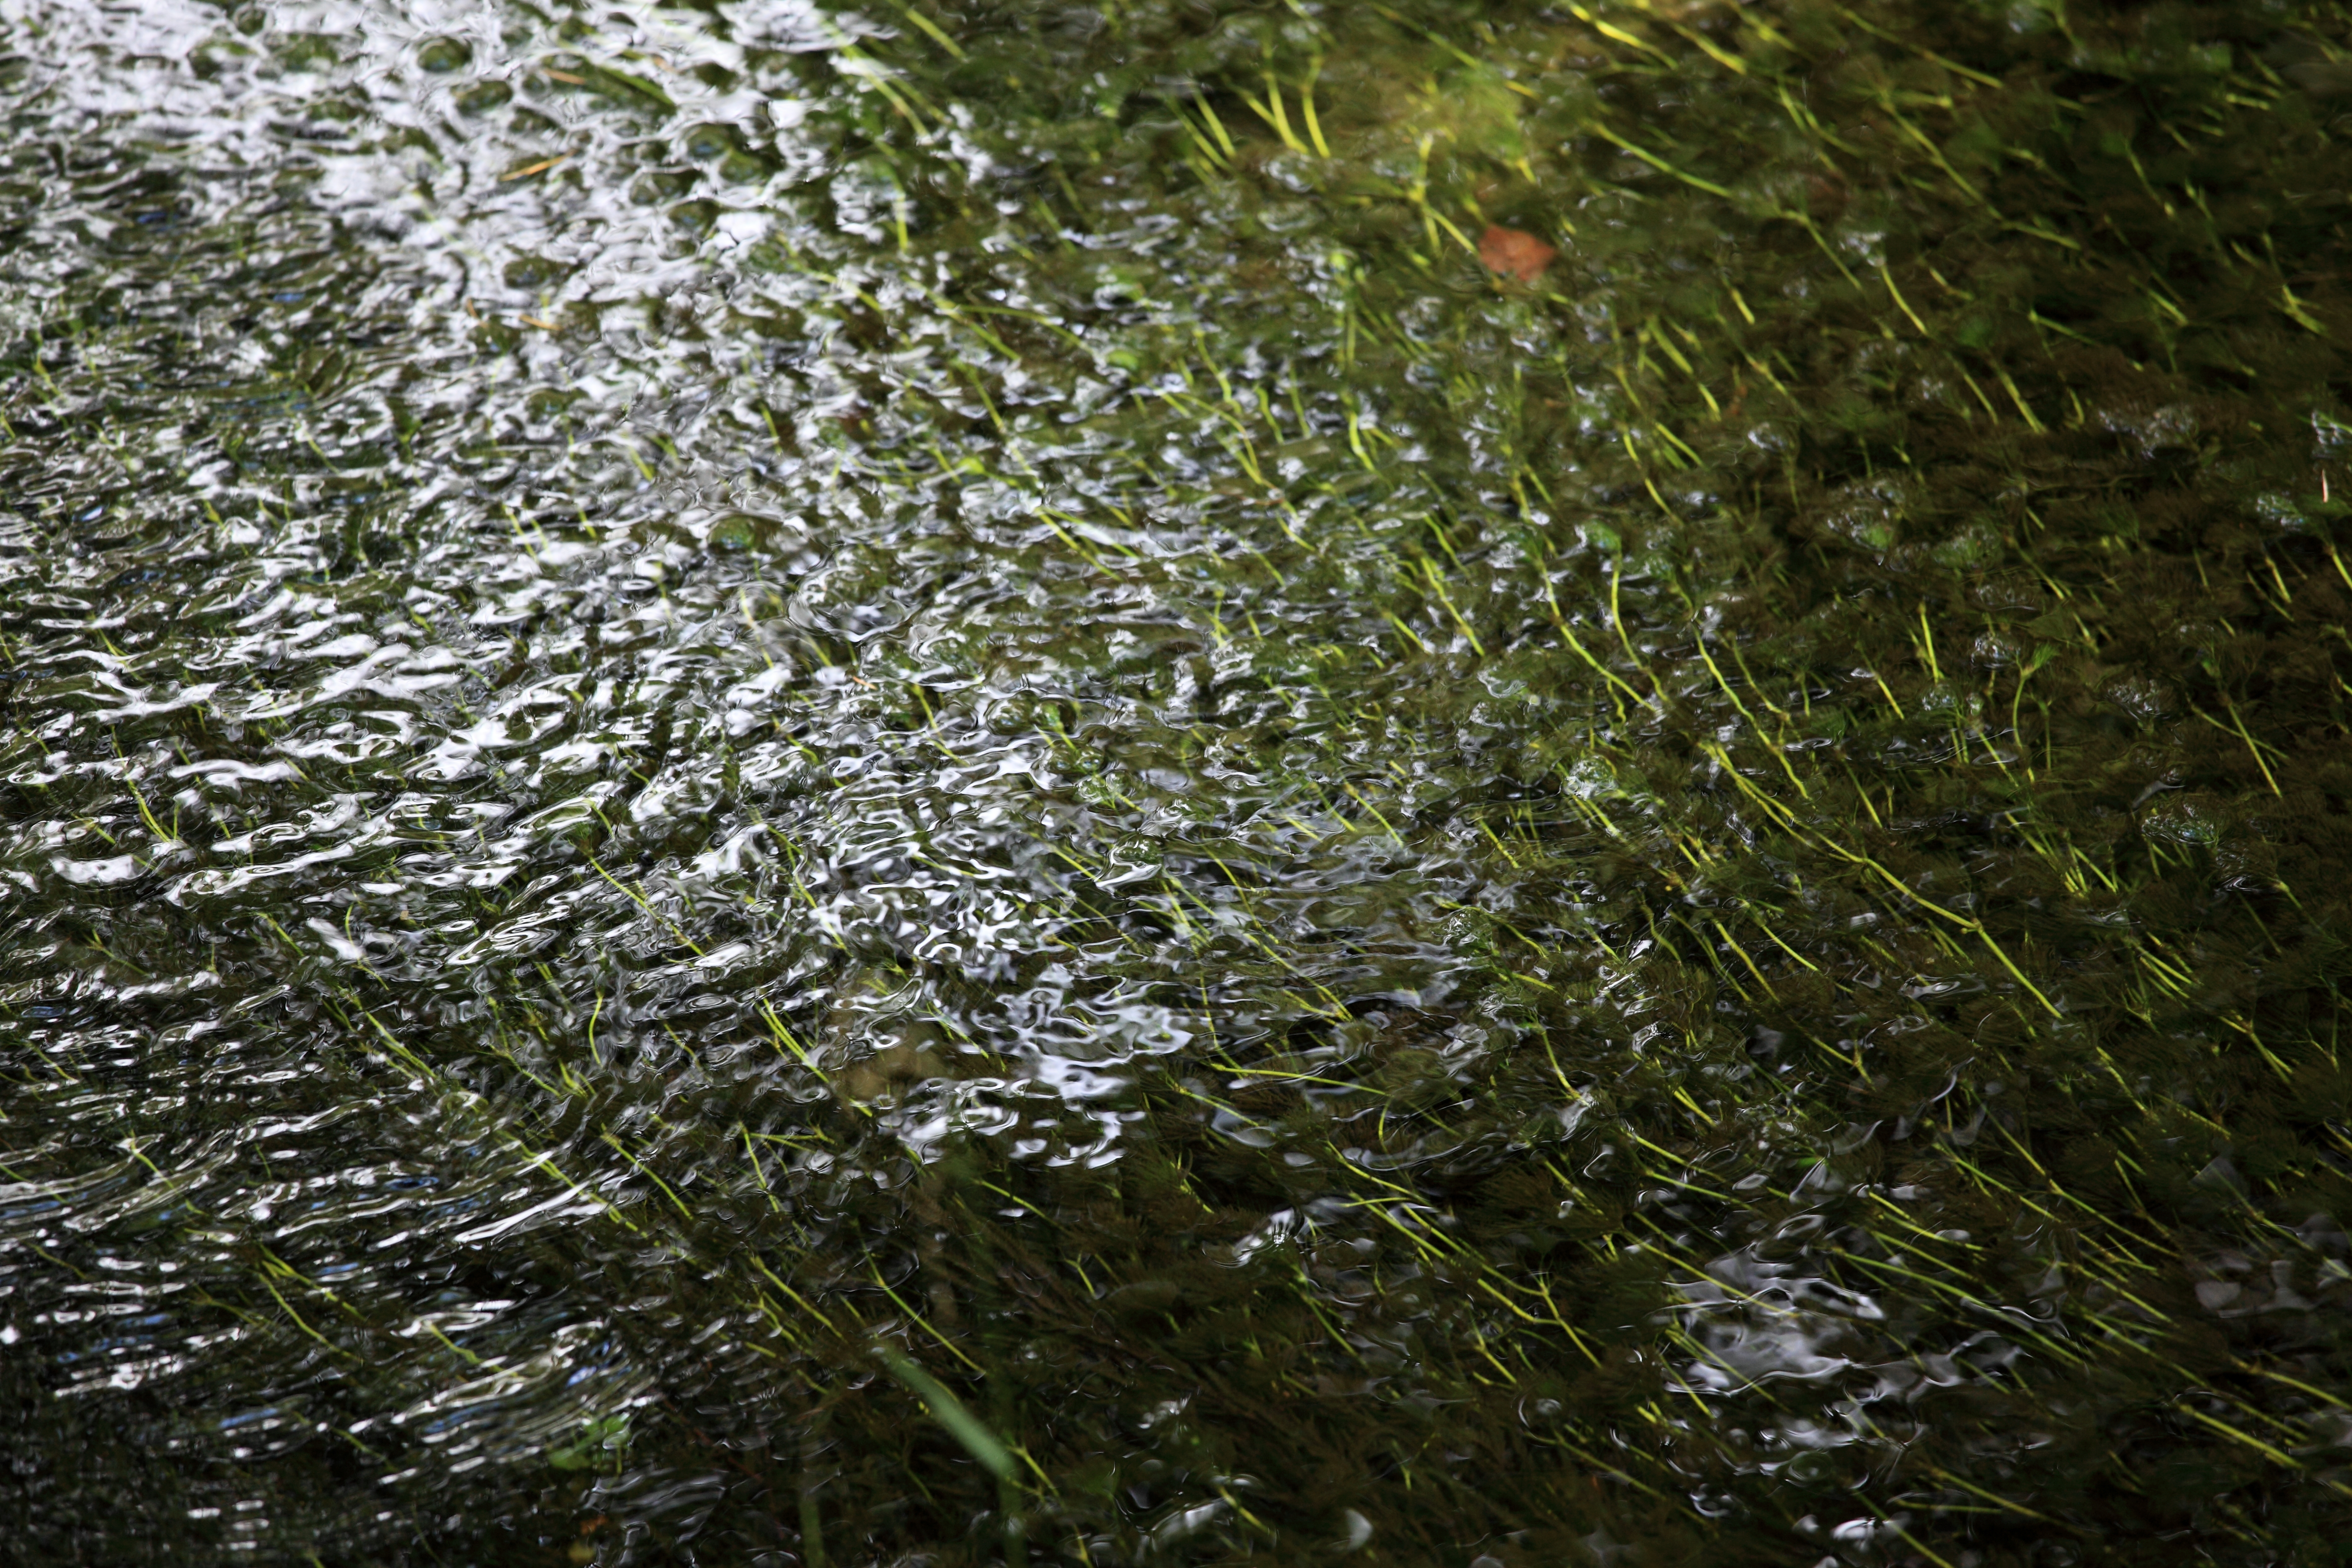
tree, water, nature, forest, grass, branch, plant, lawn, sunlight, leaf, flower, frost, pattern, green, high, botany, highland, flora, wetland, plateau, 5d, hires, woodland, habitat, aquaticplants, markii, hi, res, resolution, nagano, matsumoto, kamikochi, natural environment, grass family